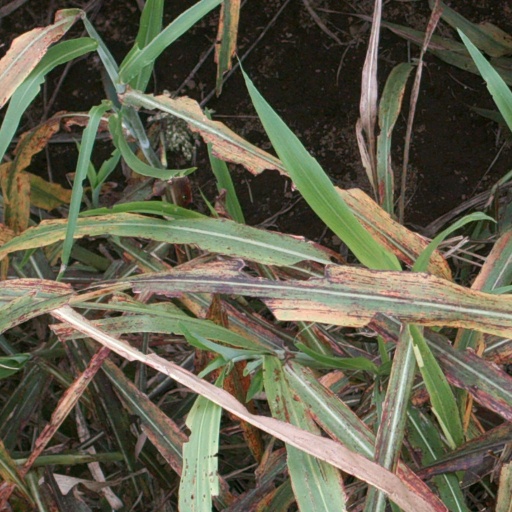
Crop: sorghum